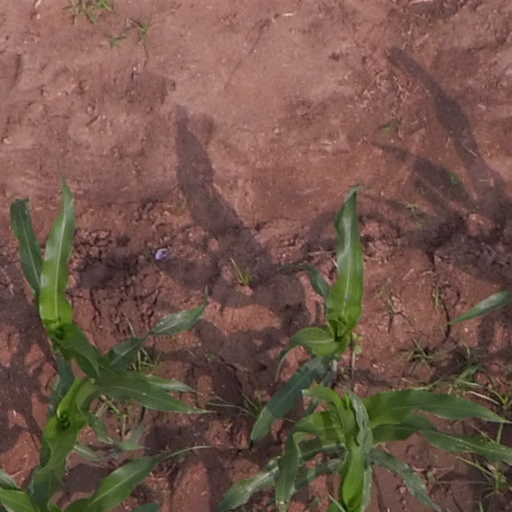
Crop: maize; corn